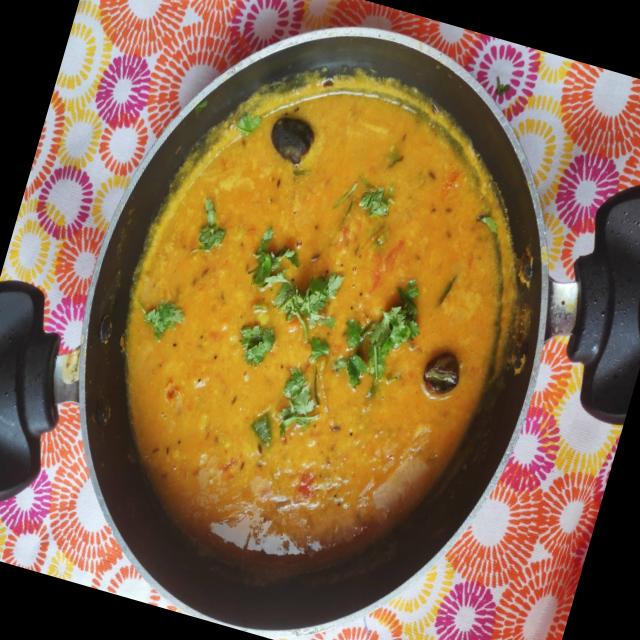
Dish: dal_makhani